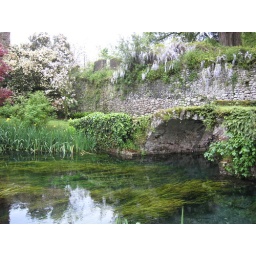
The water at Ninga is crystal clear. The streams and the river here are fed by artesian springs.